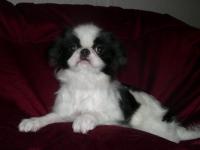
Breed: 249-n000106-Japanese_spaniel